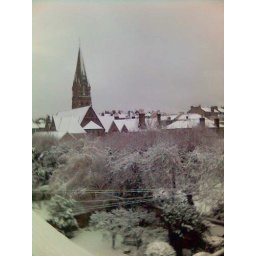
The view from my bedroom window the morning of 23/2/05. Edinburgh in the snow, pretty!